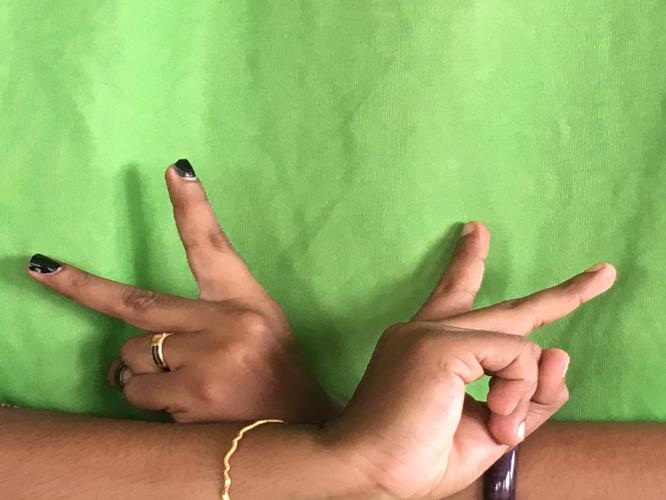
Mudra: Kartariswastika
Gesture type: double_hand